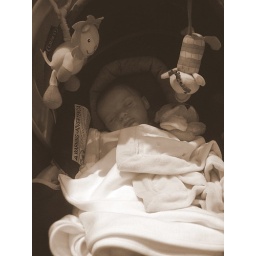
snoozin in the car seat